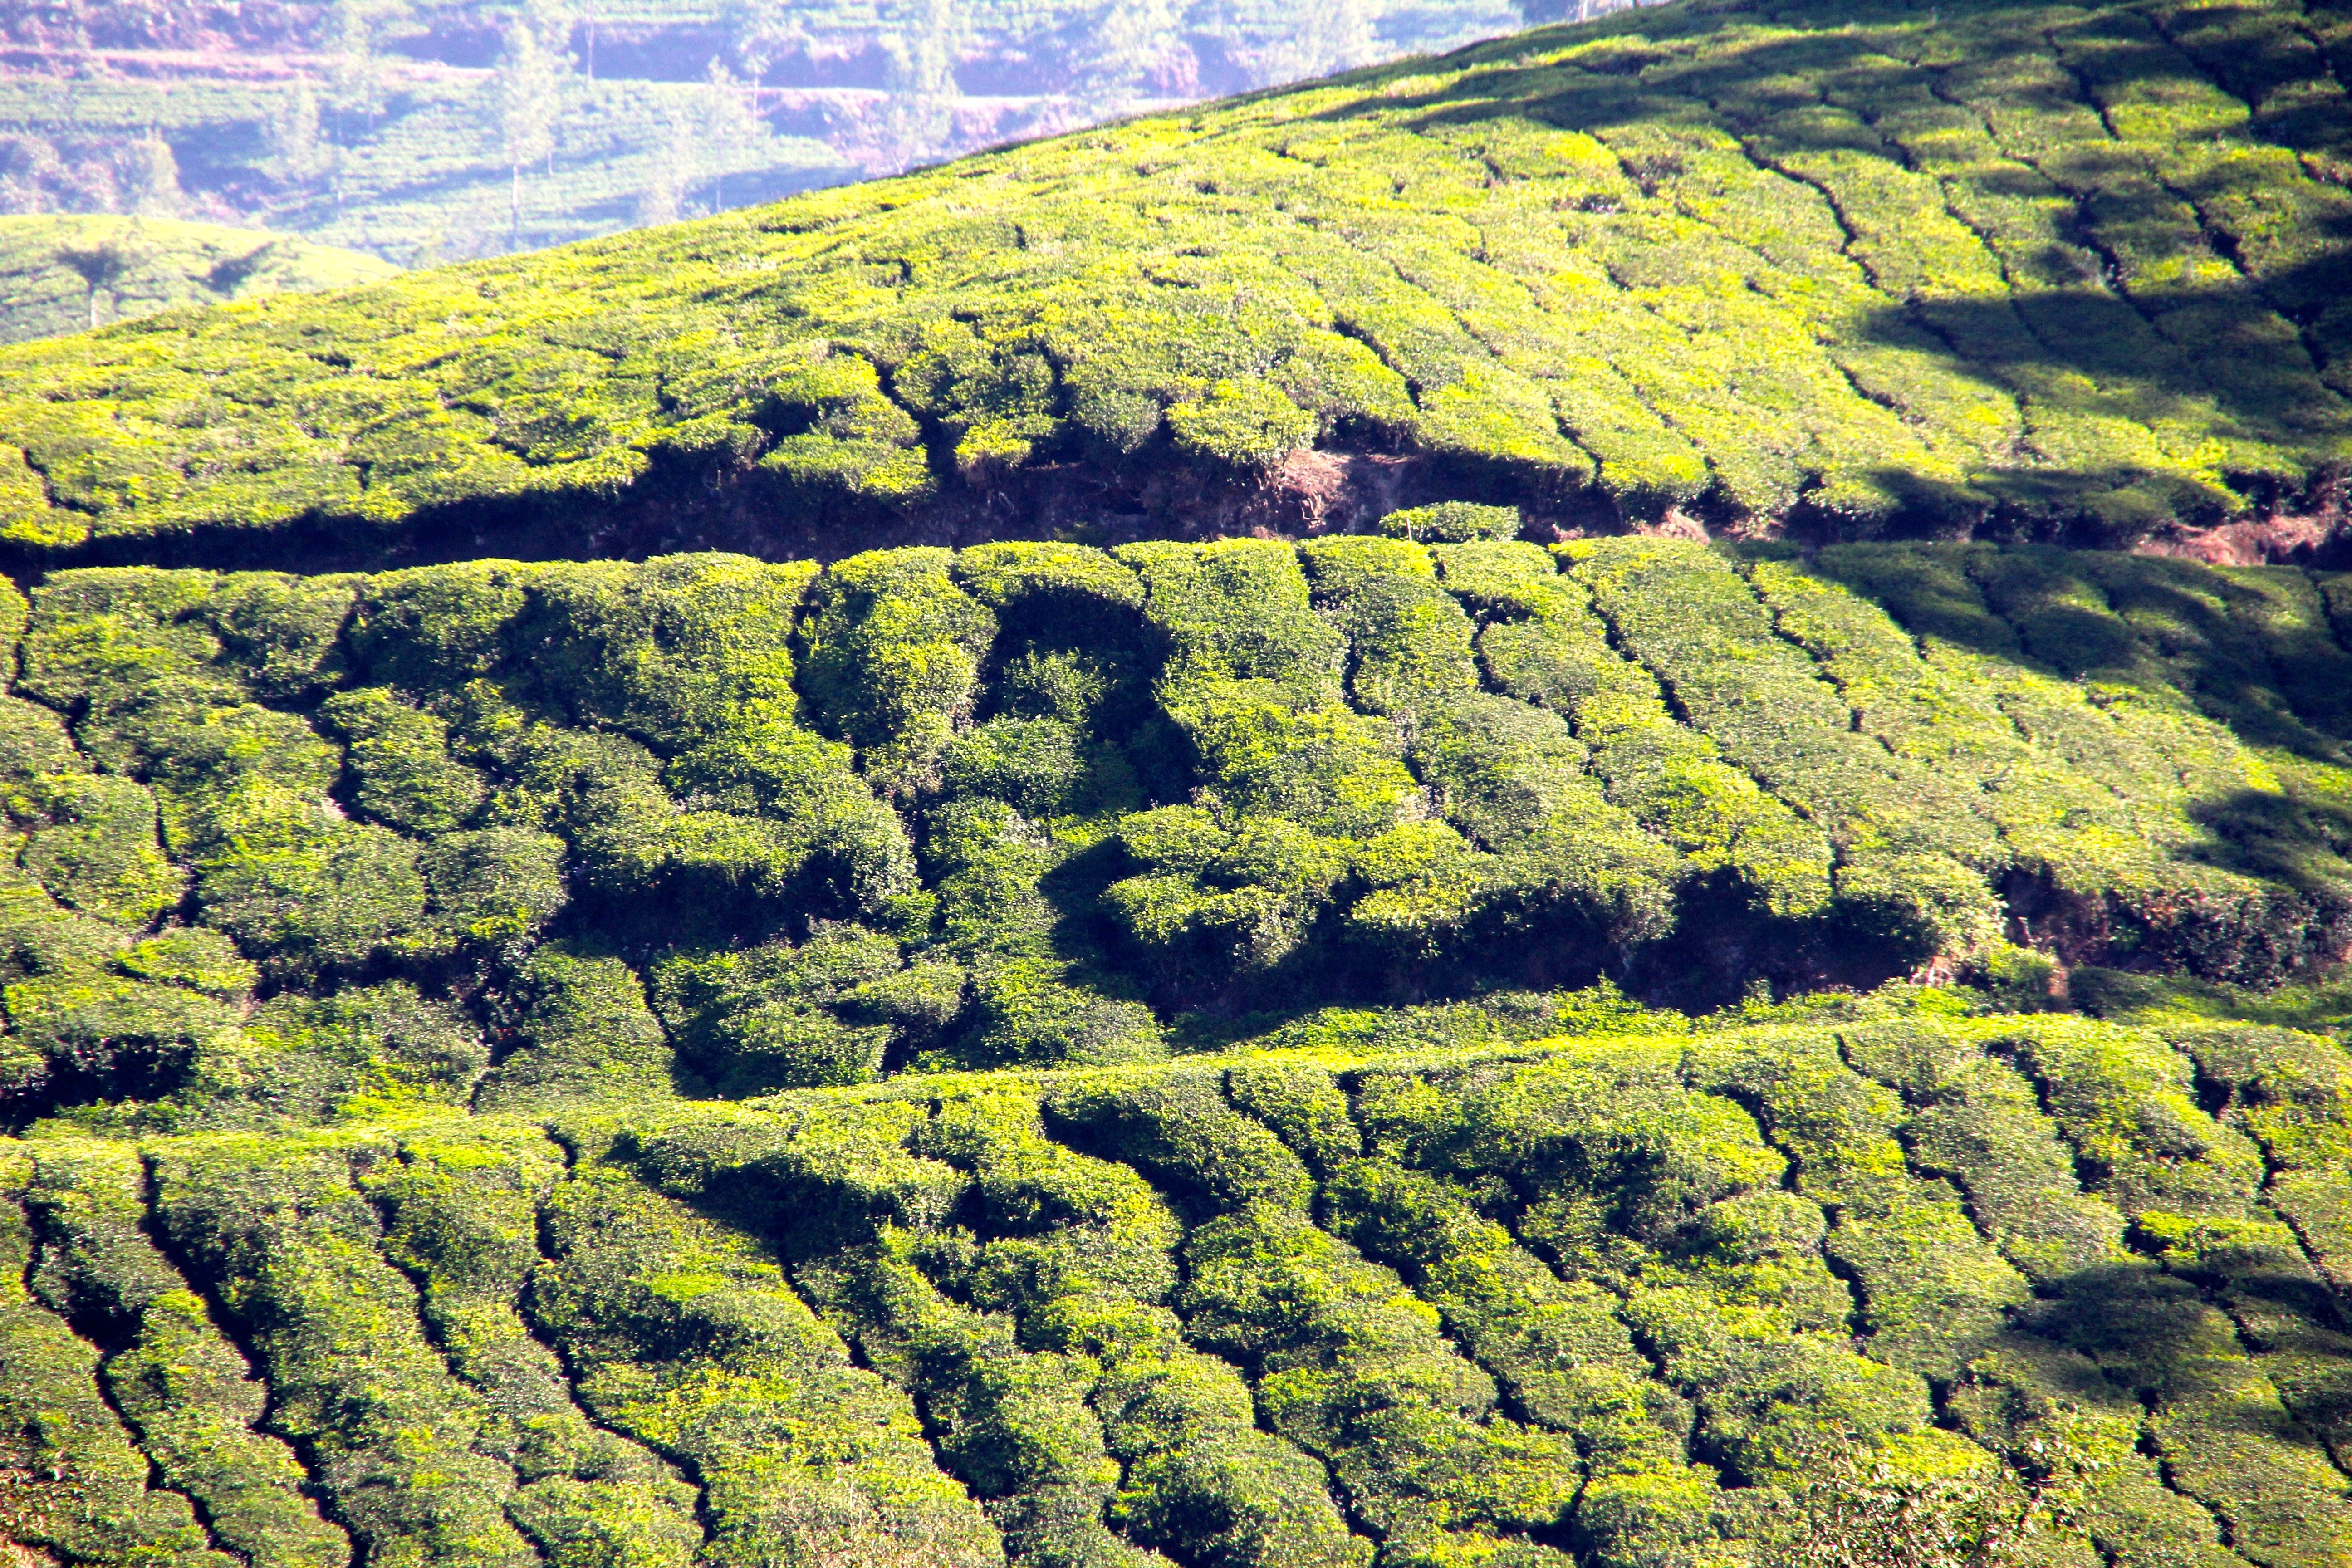
landscape, tree, nature, forest, horizon, plant, sky, field, sunlight, texture, leaf, hill, flower, valley, green, crop, soil, agriculture, plain, vegetation, plantation, plateau, india, tee, habitat, ecosystem, rural area, aerial photography, tea plantation, biome, cultivation terraces, natural environment, woody plant